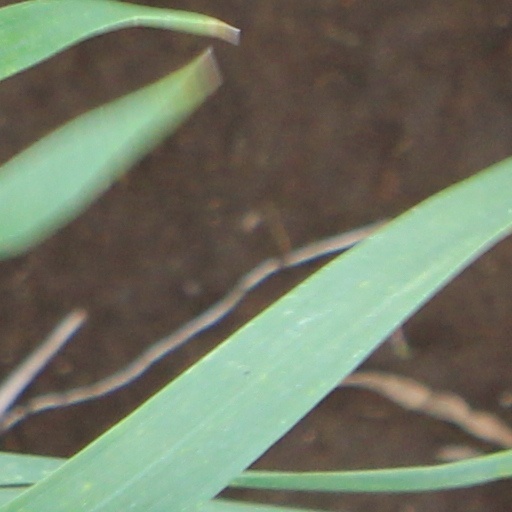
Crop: wheat